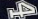
Number: 4